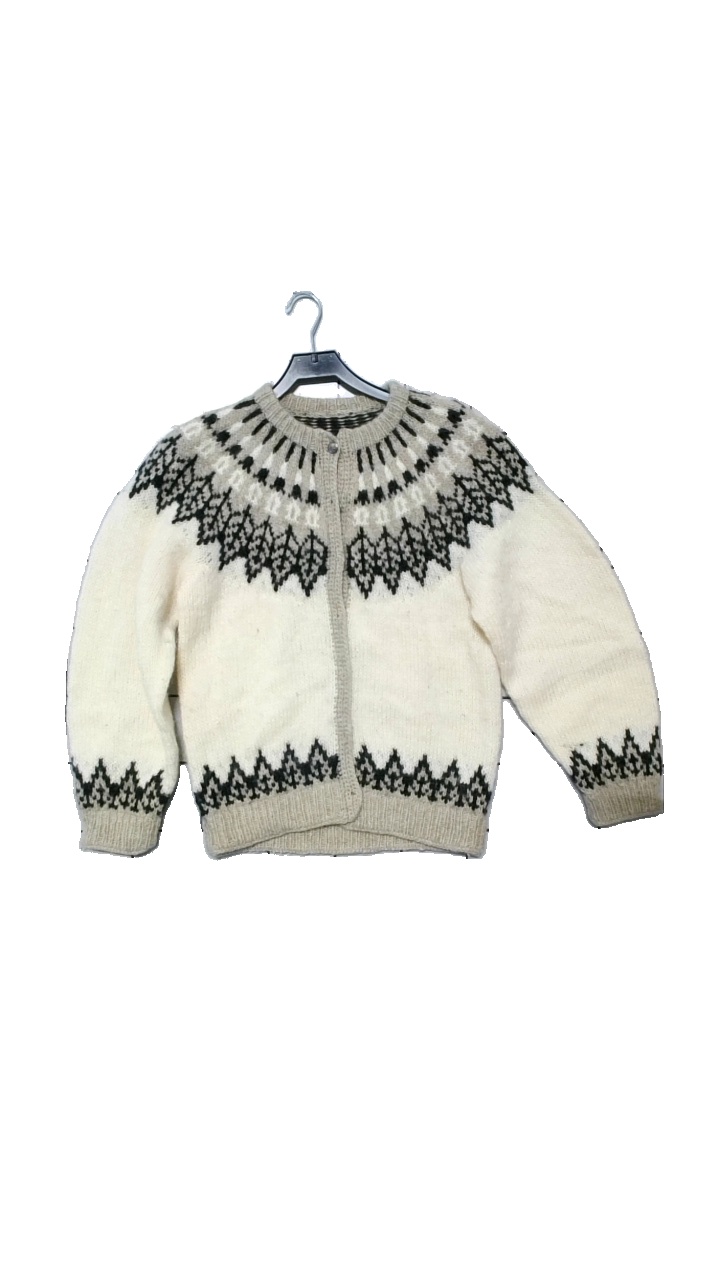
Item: Sweater (Ladies)
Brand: Missing
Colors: Beige, White, Multicolor
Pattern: Other
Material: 90% wool, 10% mohair
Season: All
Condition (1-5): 4
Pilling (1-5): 3
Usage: Reuse
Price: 150-250